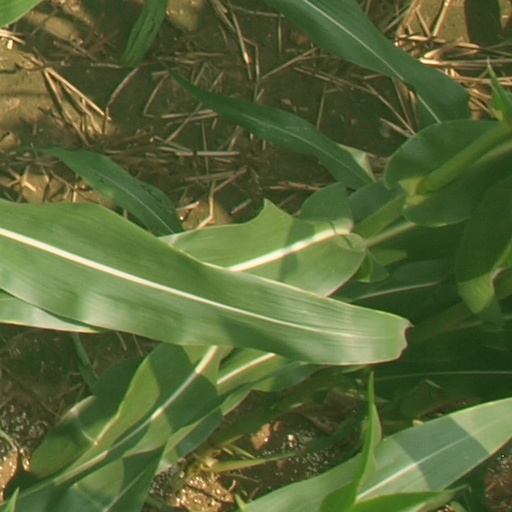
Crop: maize; corn